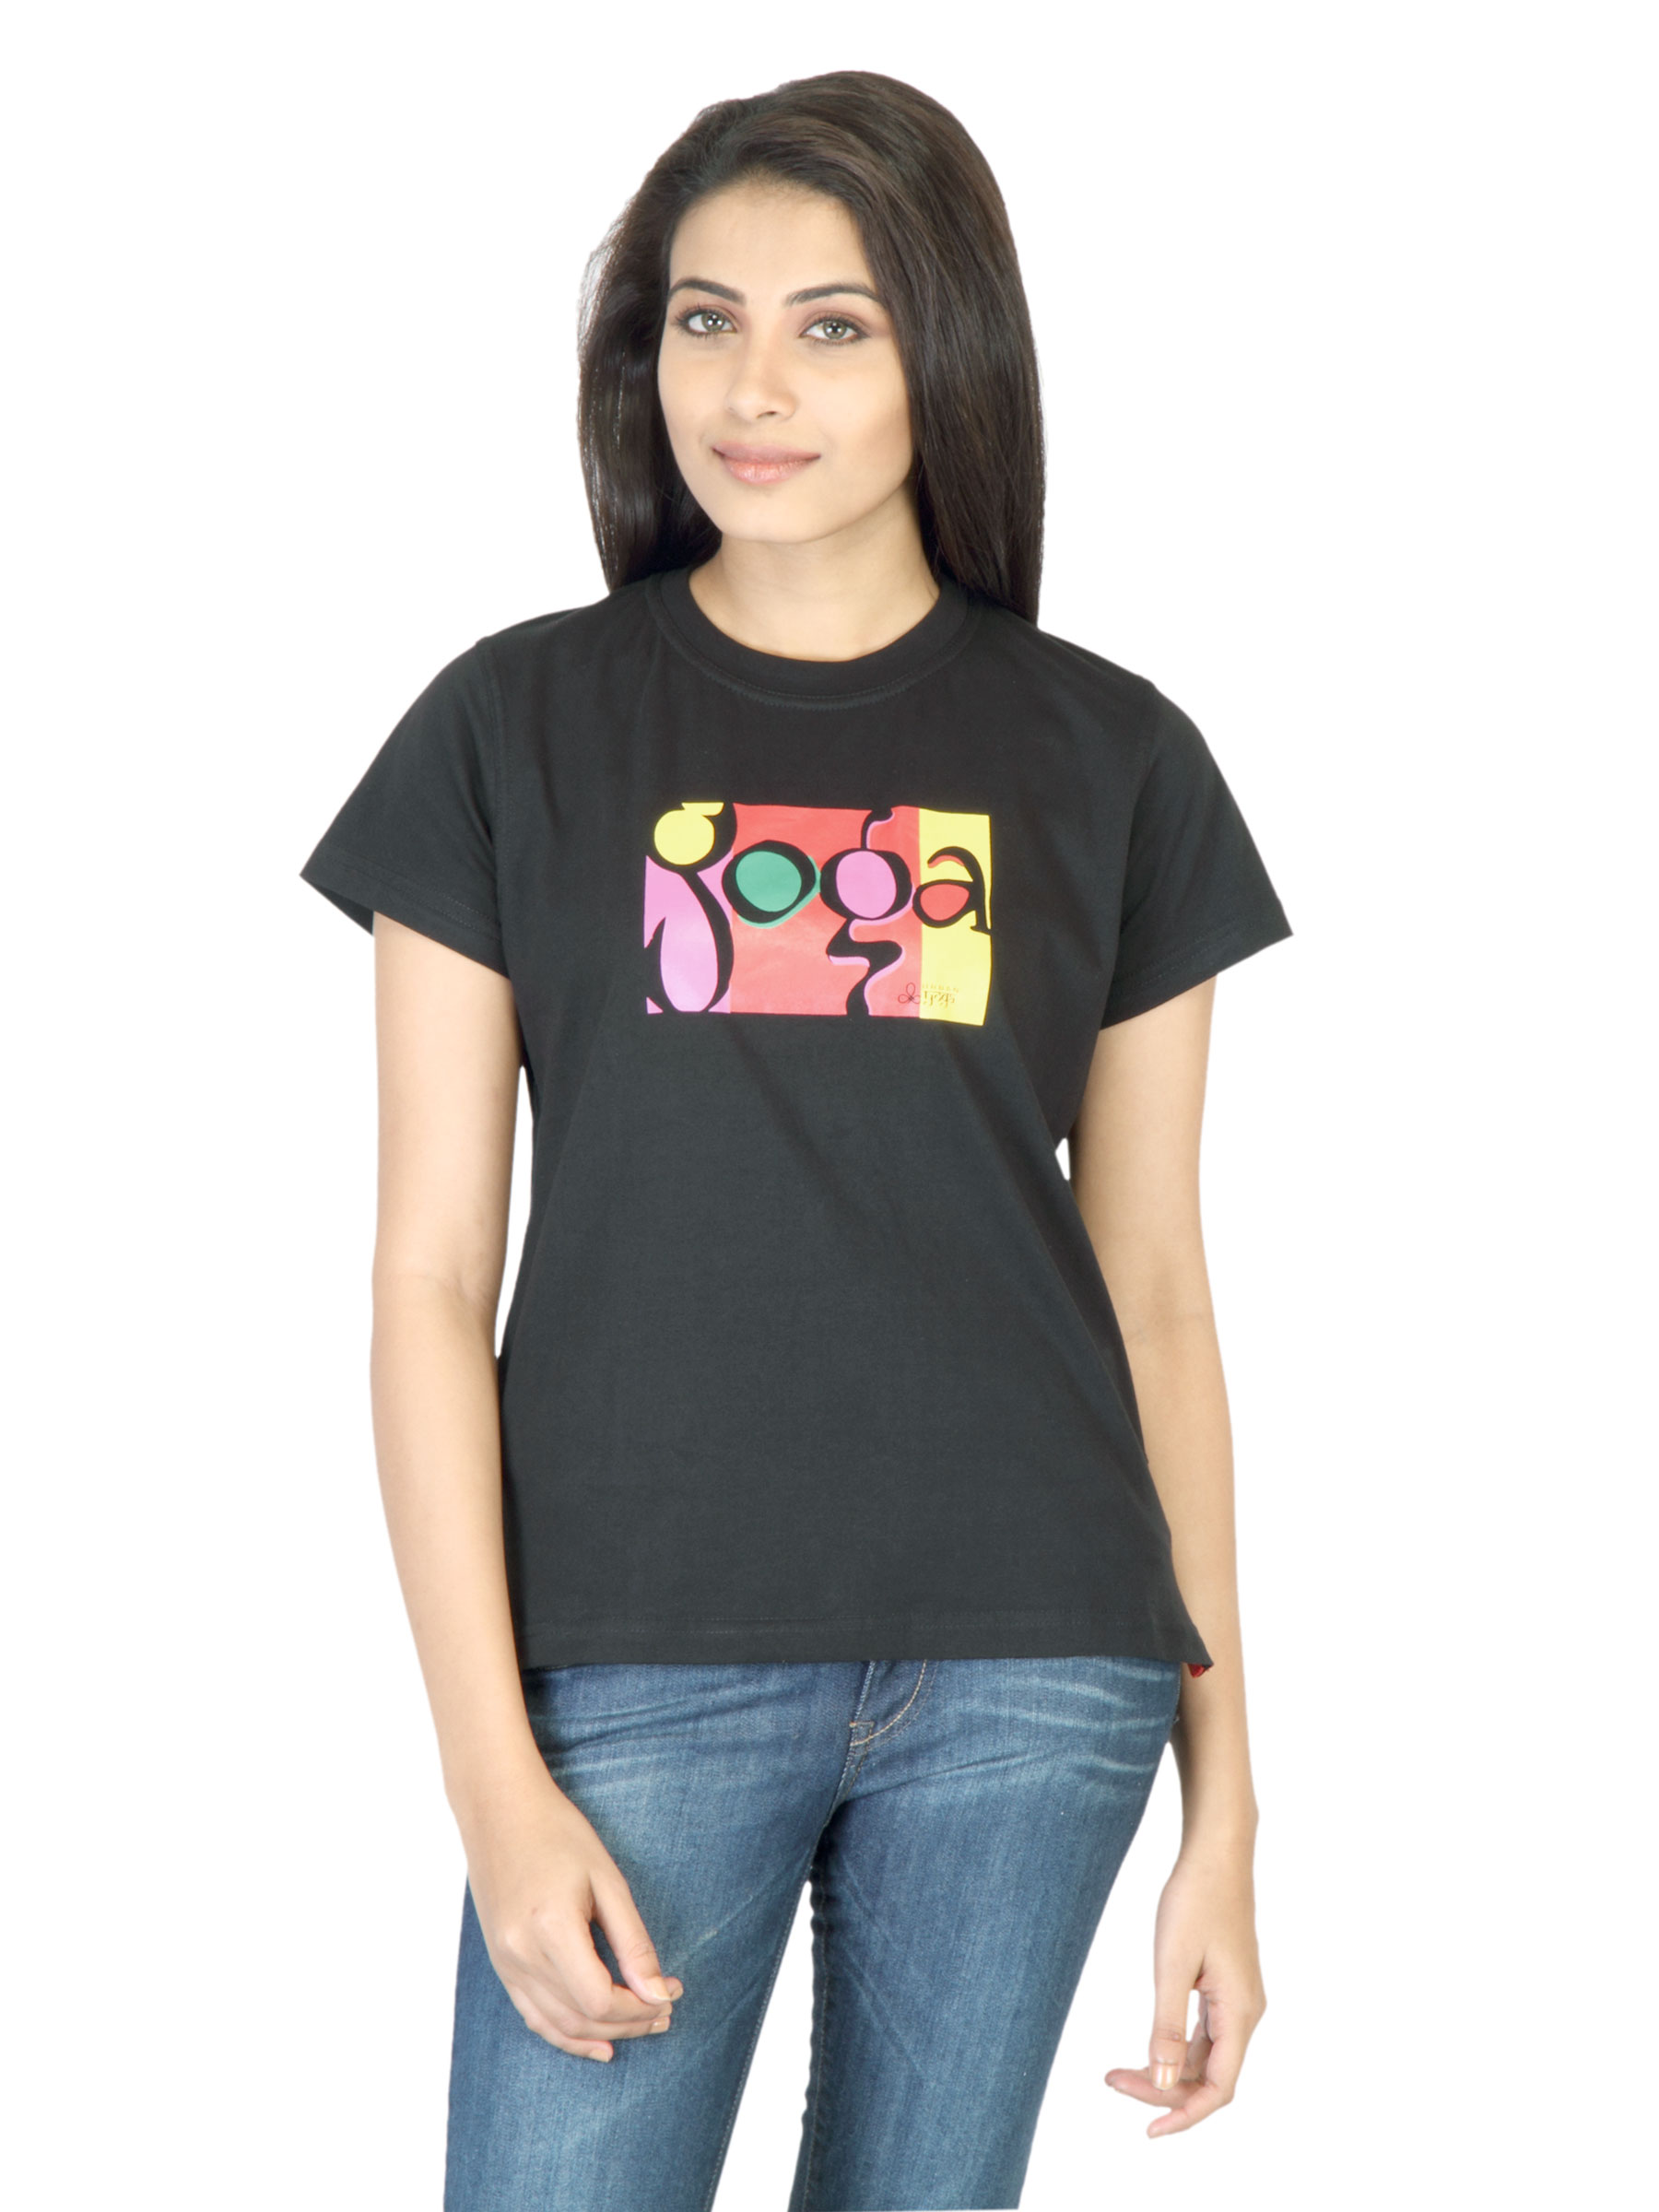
Urban Yoga Women Printed Black Tshirt
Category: Apparel / Topwear / Tshirts
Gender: Women
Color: Black
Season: Fall 2011
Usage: Casual